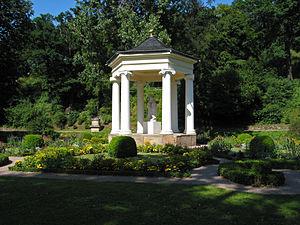
Tiefurt est un bourg proche de Weimar, situé à environ cinq kilomètres du centre ville vers l'ouest, où se trouve un manoir campagnard, le château de Tiefurt baigné par la rivière Ilm. C'était la résidence d'été de la duchesse Anne-Amélie de Saxe-Weimar-Eisenach.